Propylene glycol

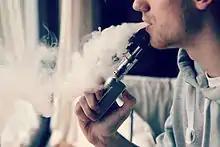
Propylene glycol is often used in electronic cigarettes.

Propylene glycol may be non-irritating to the skin, see section Allergic reaction below for details on allergic reactions. Undiluted propylene glycol is minimally irritating to the eye, producing slight transient conjunctivitis; the eye recovers after the exposure is removed.